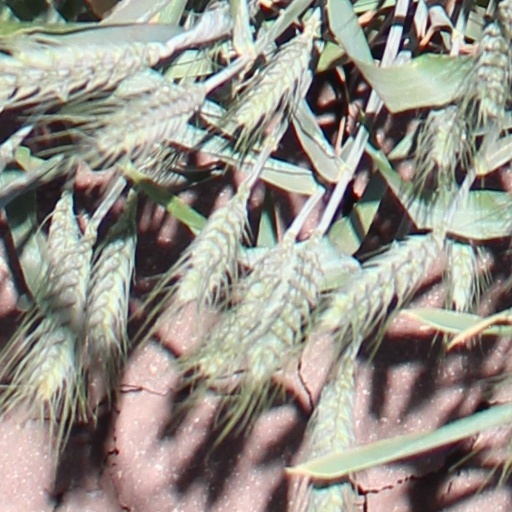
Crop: wheat